1993 Rugby World Cup Sevens

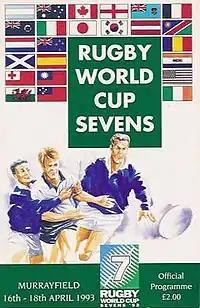
The Official Programme of the 1993 Rugby World Cup Sevens in Edinburgh showing the flags of the competing nations

The 24 nations were drawn into four pools of six teams with the top two progressing to the Melrose Cup, the third to the Plate and the fourth-placed teams contesting the Bowl competition. The groups were arranged thus: